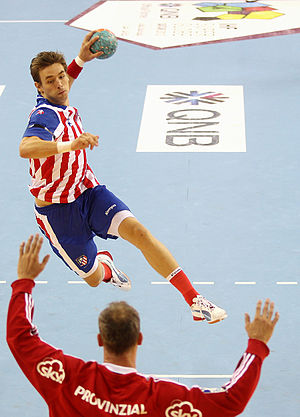
BM Atlético Madrid
BM Altético Madrid i 2012
BM Atlético Madrid er en tidligere spansk håndboldklub, der oprindeligt kom fra den spanske by Ciudad Real, men som flyttede til Madrid fra 2011/12, hvor de blev en del af Atletico Madrid. Klubben spillede i Liga ASOBAL, der er den øverste liga i Spanien. I juli 2013 lukkede klubben pga. økonomiske problemer, der blandt andet indebar en skattegæld, samt manglende sponsorindtægter og offentlig støtte.